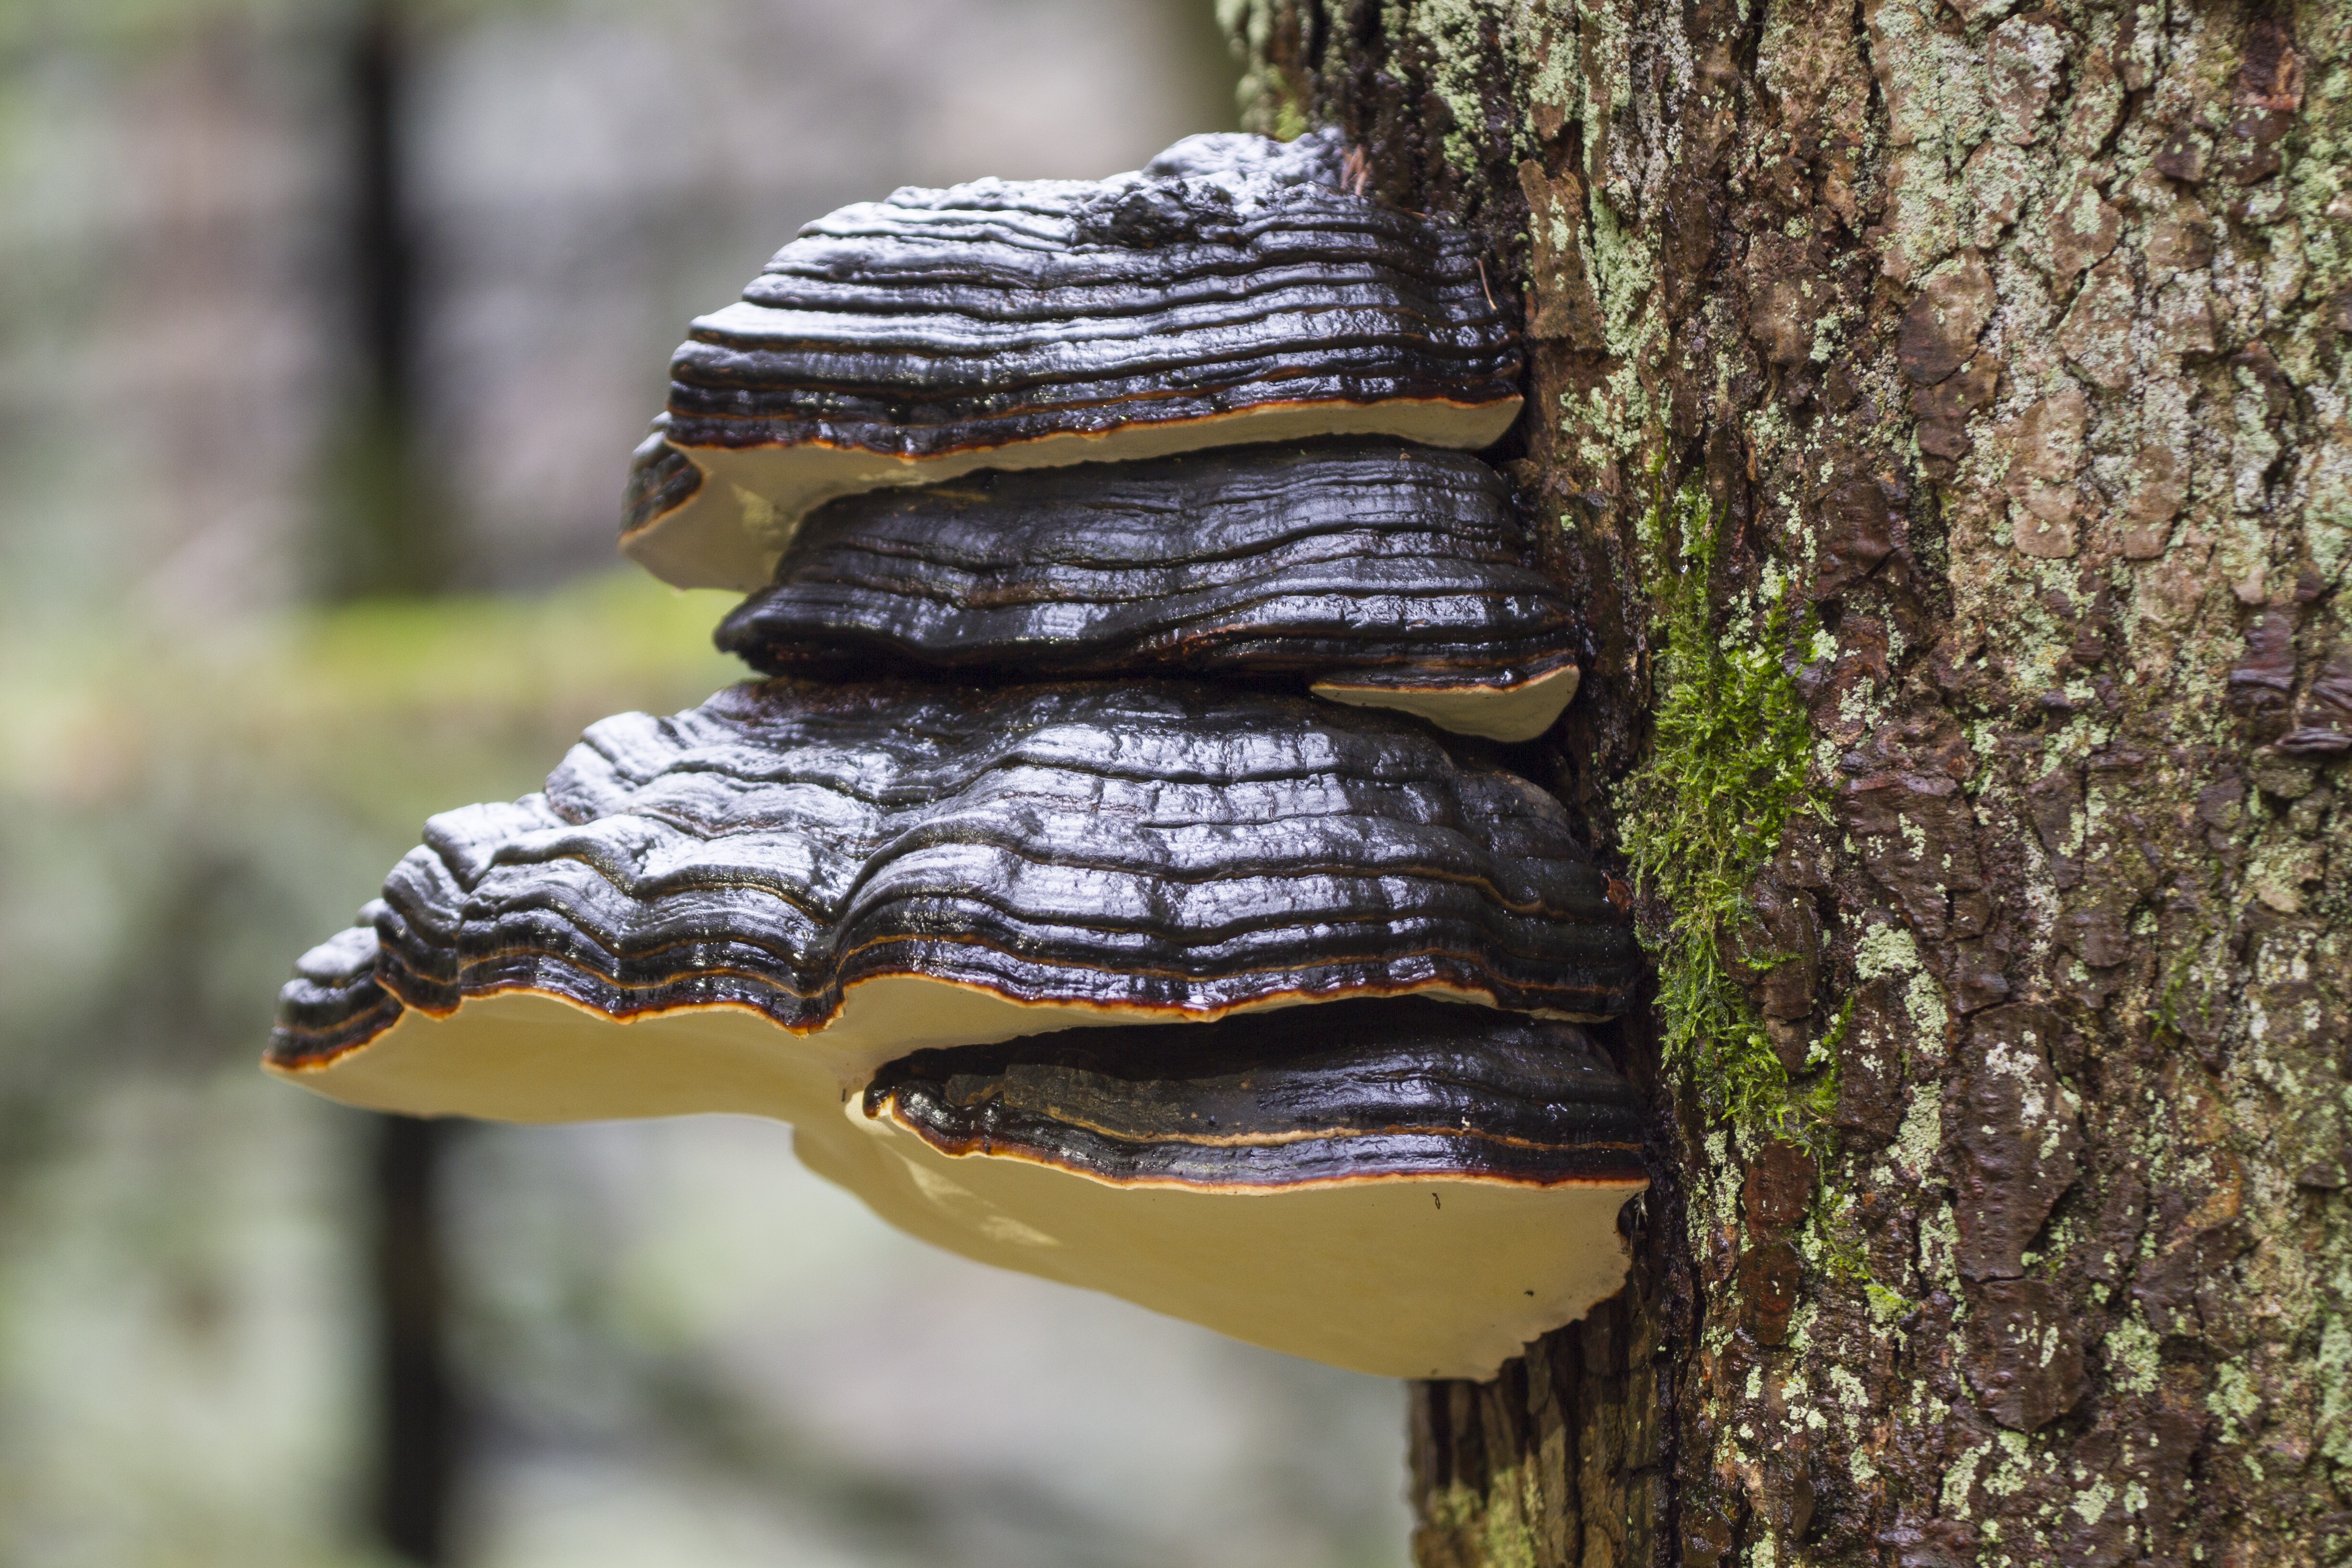
tree, nature, forest, rock, wood, leaf, flower, trunk, moss, wildlife, autumn, mushroom, reptile, flora, fauna, tree fungi, wood fungus